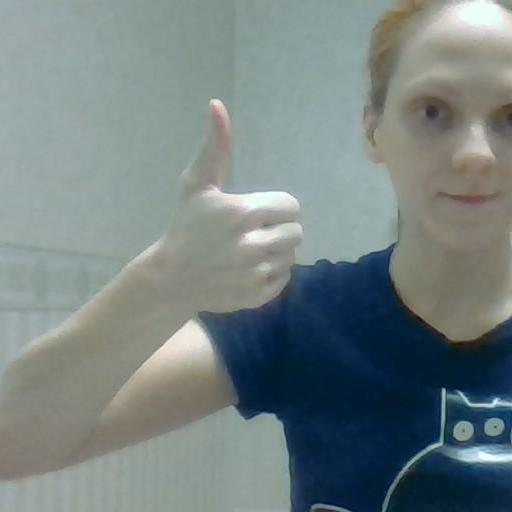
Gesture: like